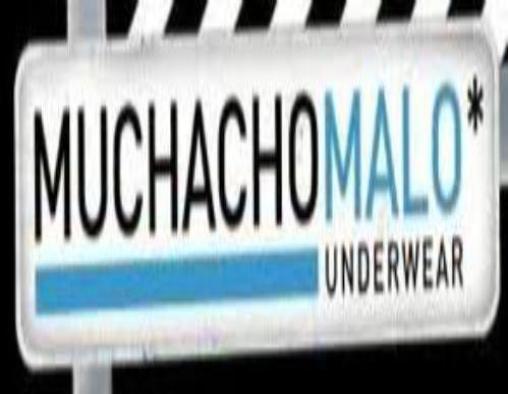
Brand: muchachomalo
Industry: Clothes